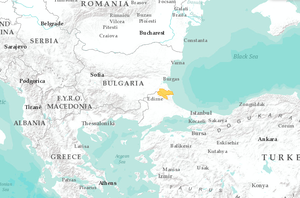
Alburnus schischkovi est un poisson d'eau douce de la famille des Cyprinidae.